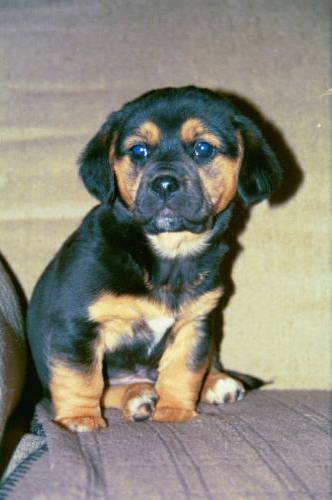
Label: dog